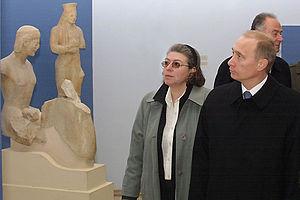
Athènes. Le président Poutine visite le musé de l'acropole.
La coré de Lyon est une statue grecque datant de l'époque archaïque. Elle est en marbre pentélique et représente un buste de jeune fille de type coré conservée au musée des Beaux-Arts de Lyon, en France. Provenant de l'acropole d'Athènes, elle est généralement datée des décennies -550/-540. Considérée comme le chef-d'œuvre du département des Antiquités du musée, la statue a été acquise entre 1808 et 1810.